Huma Abedin

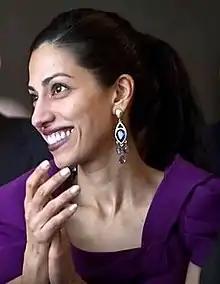
Abedin in October 2010

In 2009, Abedin was appointed deputy chief of staff to Clinton in the State Department. After returning from maternity leave in June 2012, she left her position as Clinton's deputy chief of staff and became a special government employee, a consultant role; this status allowed Abedin to work for private clients as a consultant while also serving as an adviser to the Secretary of State. Under this arrangement, she did consultant work for Teneo, a strategic consulting firm whose clients included Coca-Cola and MF Global, and served as a paid consultant to the Clinton Foundation, while continuing her role as body woman to Clinton. The "New York Times" reported that an associate of Abedin's said the arrangement also allowed her to work from her home in New York City rather than at the State Department's headquarters in Washington to be able to spend more time with her child and husband.